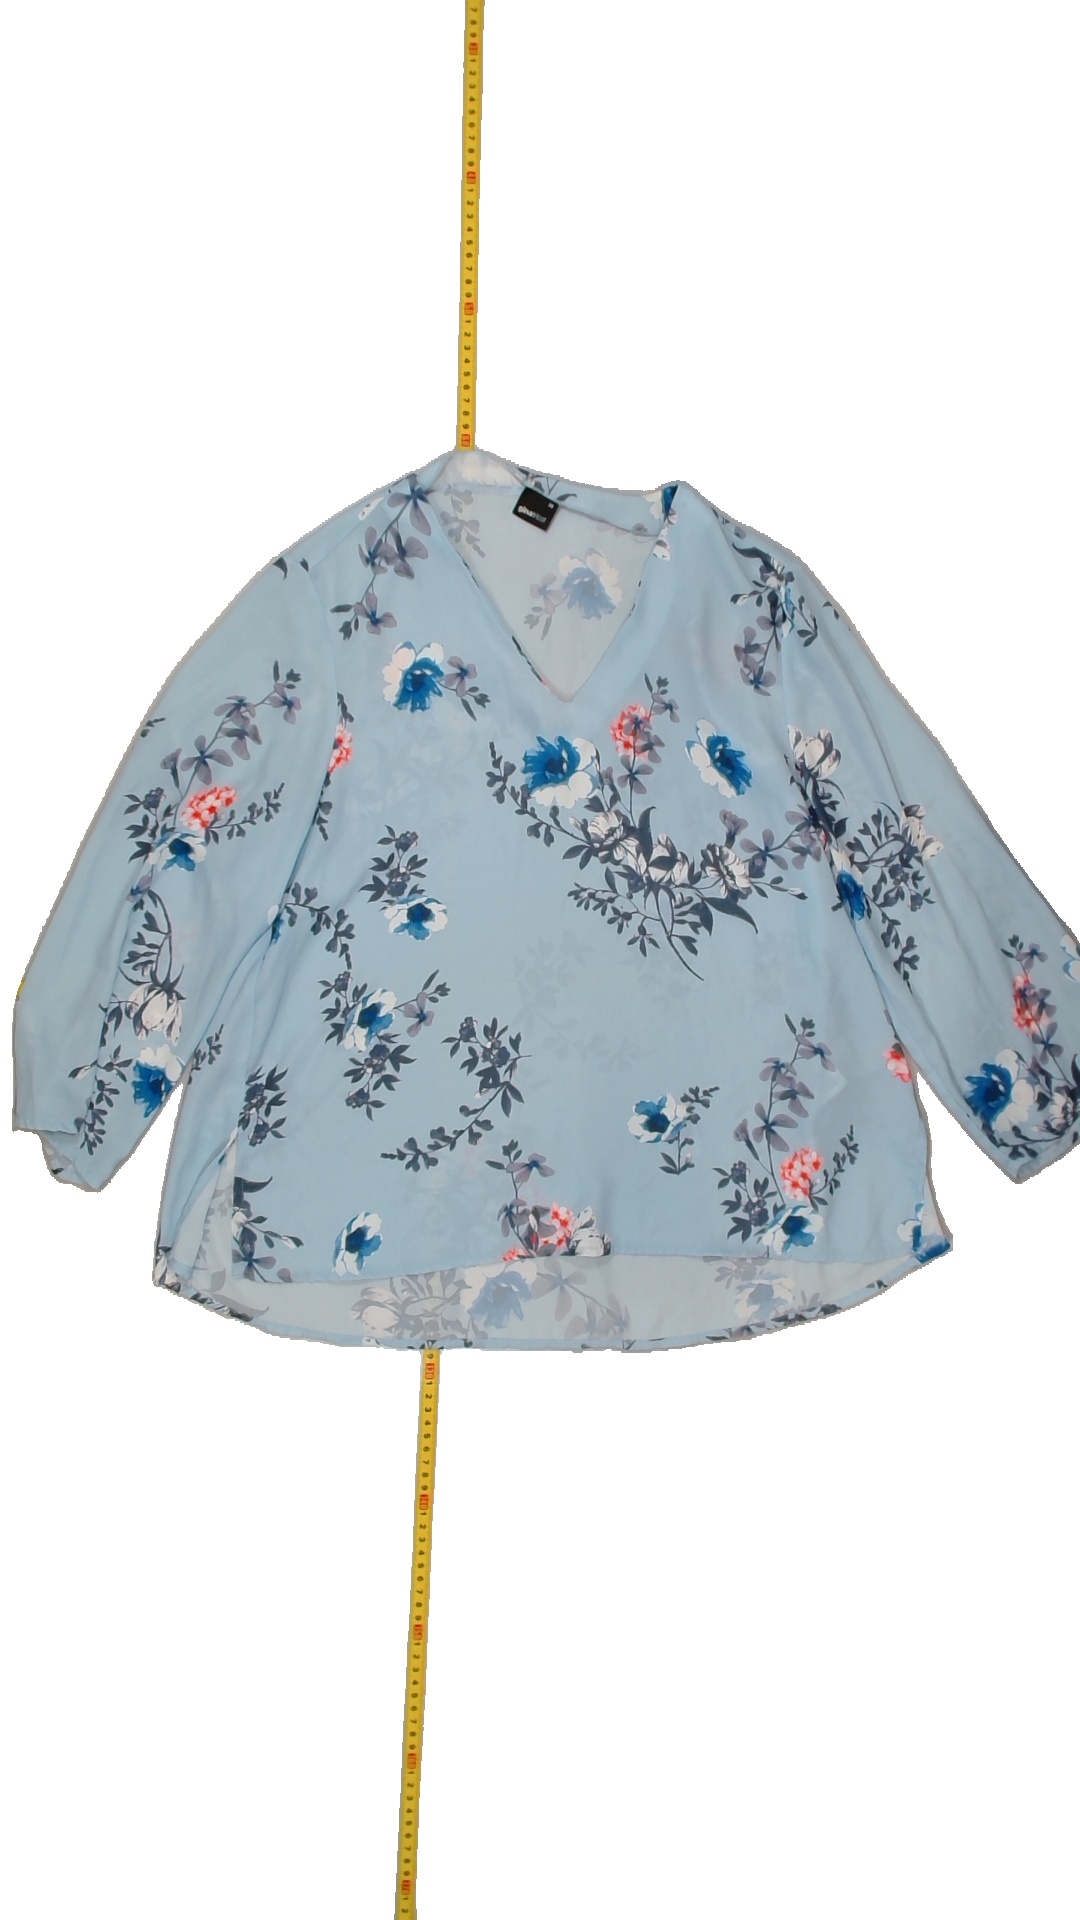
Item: Blouse (Ladies)
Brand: Gina Tricot
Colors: Multicolor
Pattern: Floral print
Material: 100%polyester
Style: No trend
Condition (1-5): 5
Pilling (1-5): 5
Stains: No
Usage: Reuse
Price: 50-100